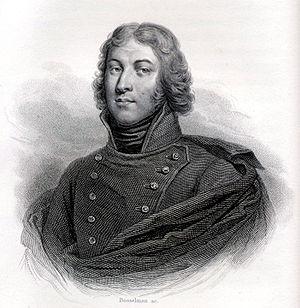
Joseph-Geneviève, comte de Puisaye, né à Mortagne-au-Perche le 6 mars 1755, mort à Hammersmith, près de Londres le 13 septembre 1827, est un militaire et un homme politique français qui a pris part à la Révolution française, d'abord comme partisan de la monarchie constitutionnelle, puis, après la chute de Louis XVI, comme chef de la Chouannerie en Bretagne.